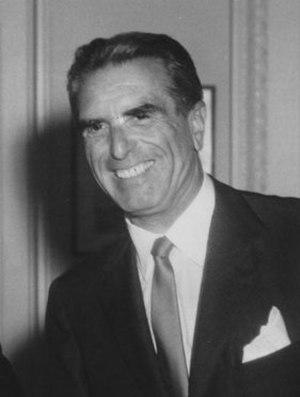
Antonio Garrigues y Díaz-Cañabate, premier marquis de Garrigues, est un notaire, politique, avocat et diplomate espagnol.